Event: Typhoon Ruby
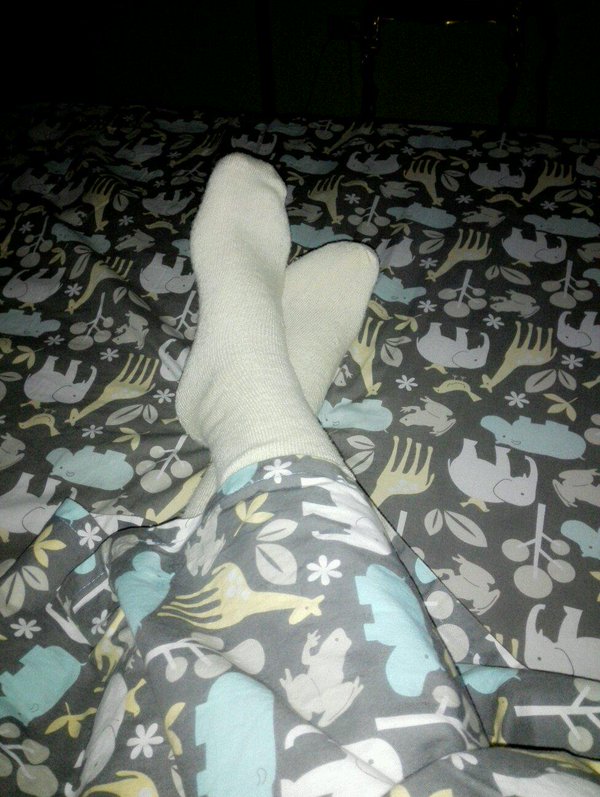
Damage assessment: no_damage